Structure of the Royal Netherlands Army

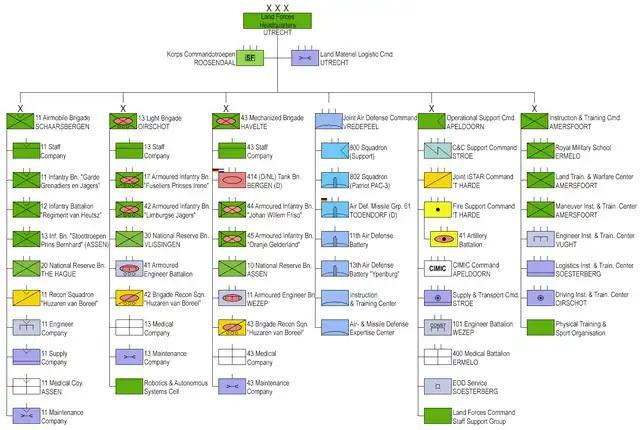
Structure of the Royal Netherlands Army 2025 (click to enlarge)

The Land Forces Headquarters (Dutch: "Hoofdkwartier landmacht") is based at the Kromhoutkazerne in Utrecht and consists of the following departments: